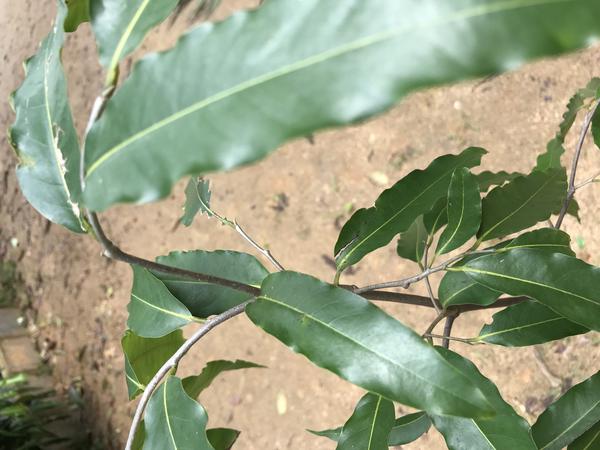
Plant: Ashoka